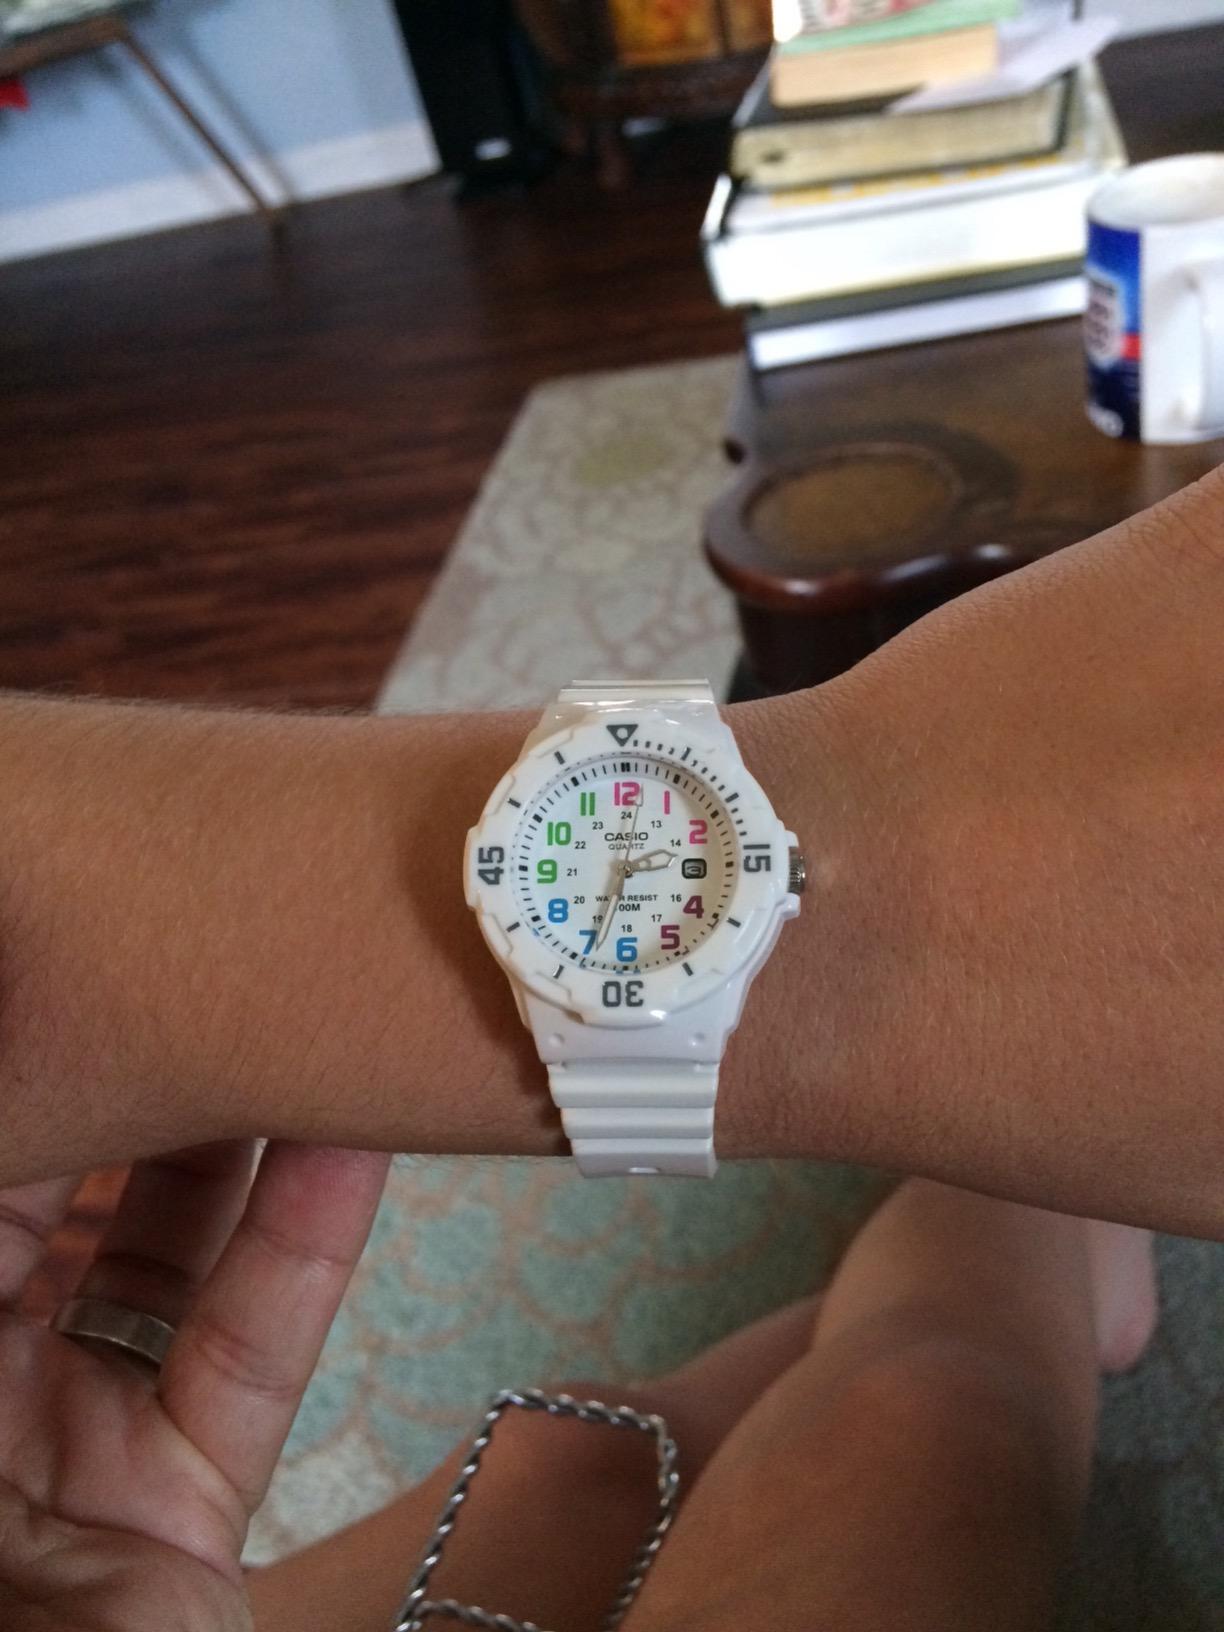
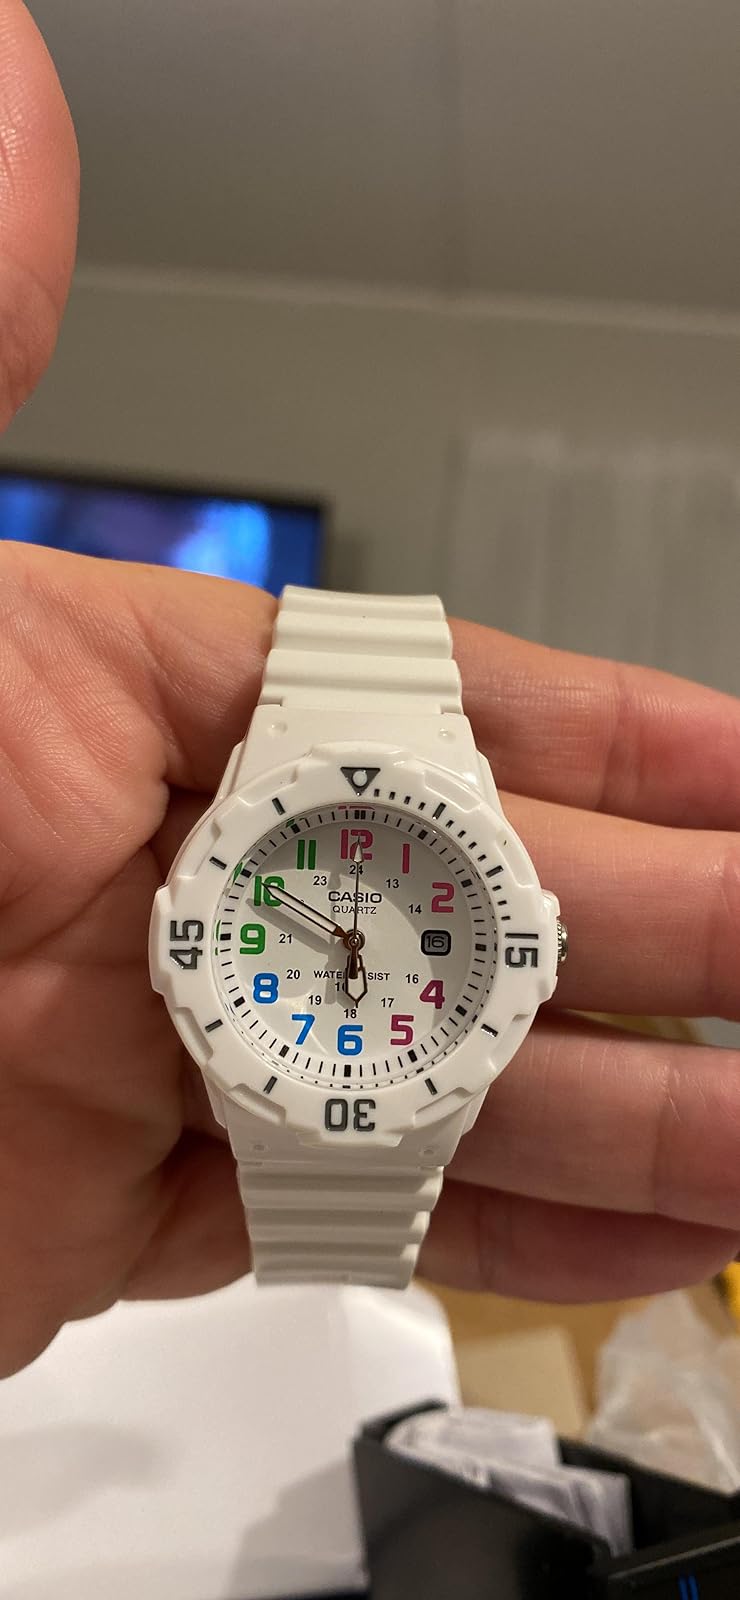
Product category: accessories_watch
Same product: yes